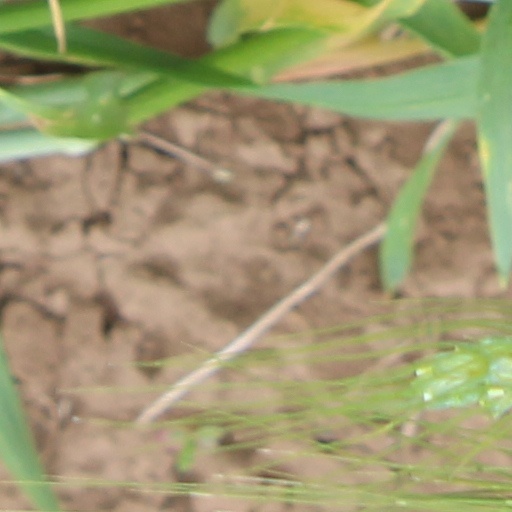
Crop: wheat